William Ellis (Newfoundland politician)

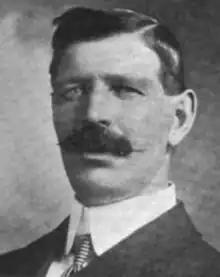

William James Ellis (July 9, 1857 – April 17, 1926) was a building contractor and political figure in Newfoundland. He represented Ferryland in the Newfoundland and Labrador House of Assembly from 1904 to 1909 as a Liberal. Ellis was the third mayor of St. John's from 1910 to 1914.